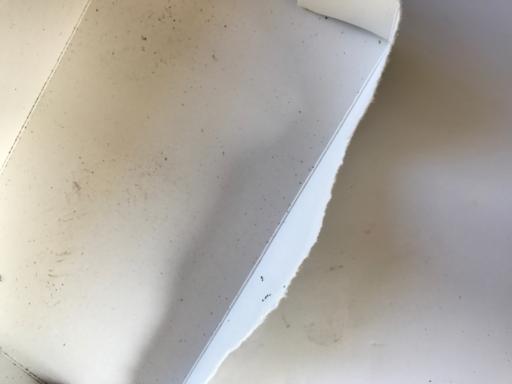
Waste category: paper